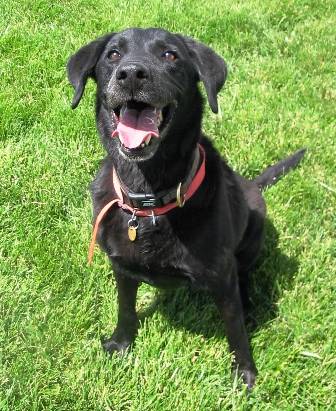
Label: dog